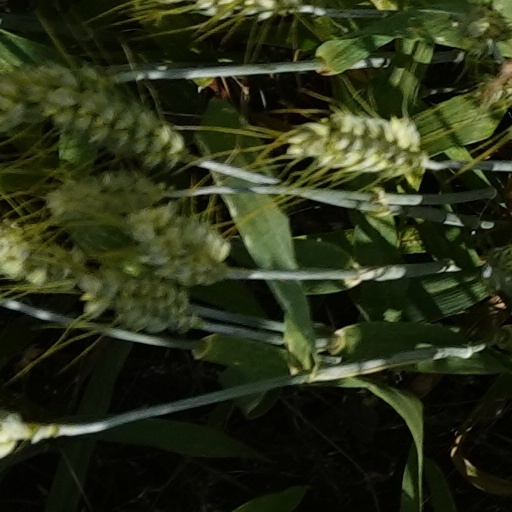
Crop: wheat